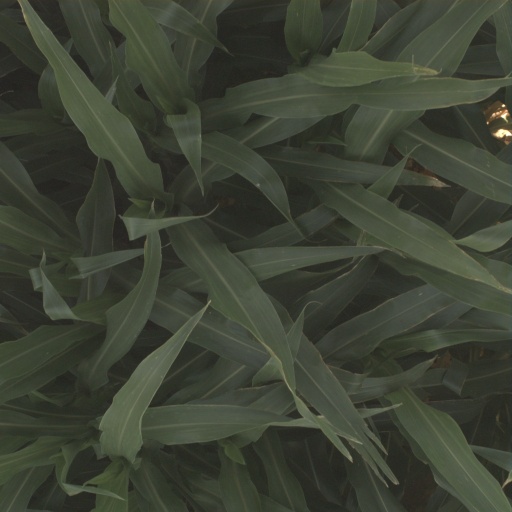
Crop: sorghum